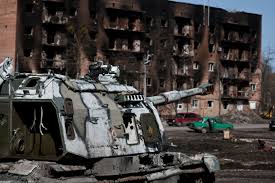
Label: Self Propelled Artillery